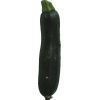
Label: dark_zucchini